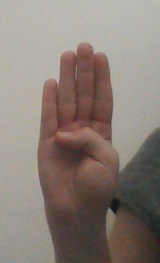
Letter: kaaf